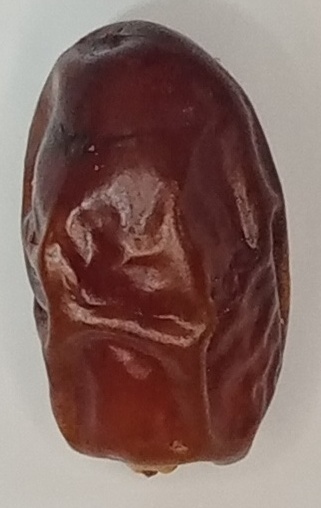
Variety: aseel
Size: small
Grade: grade-1